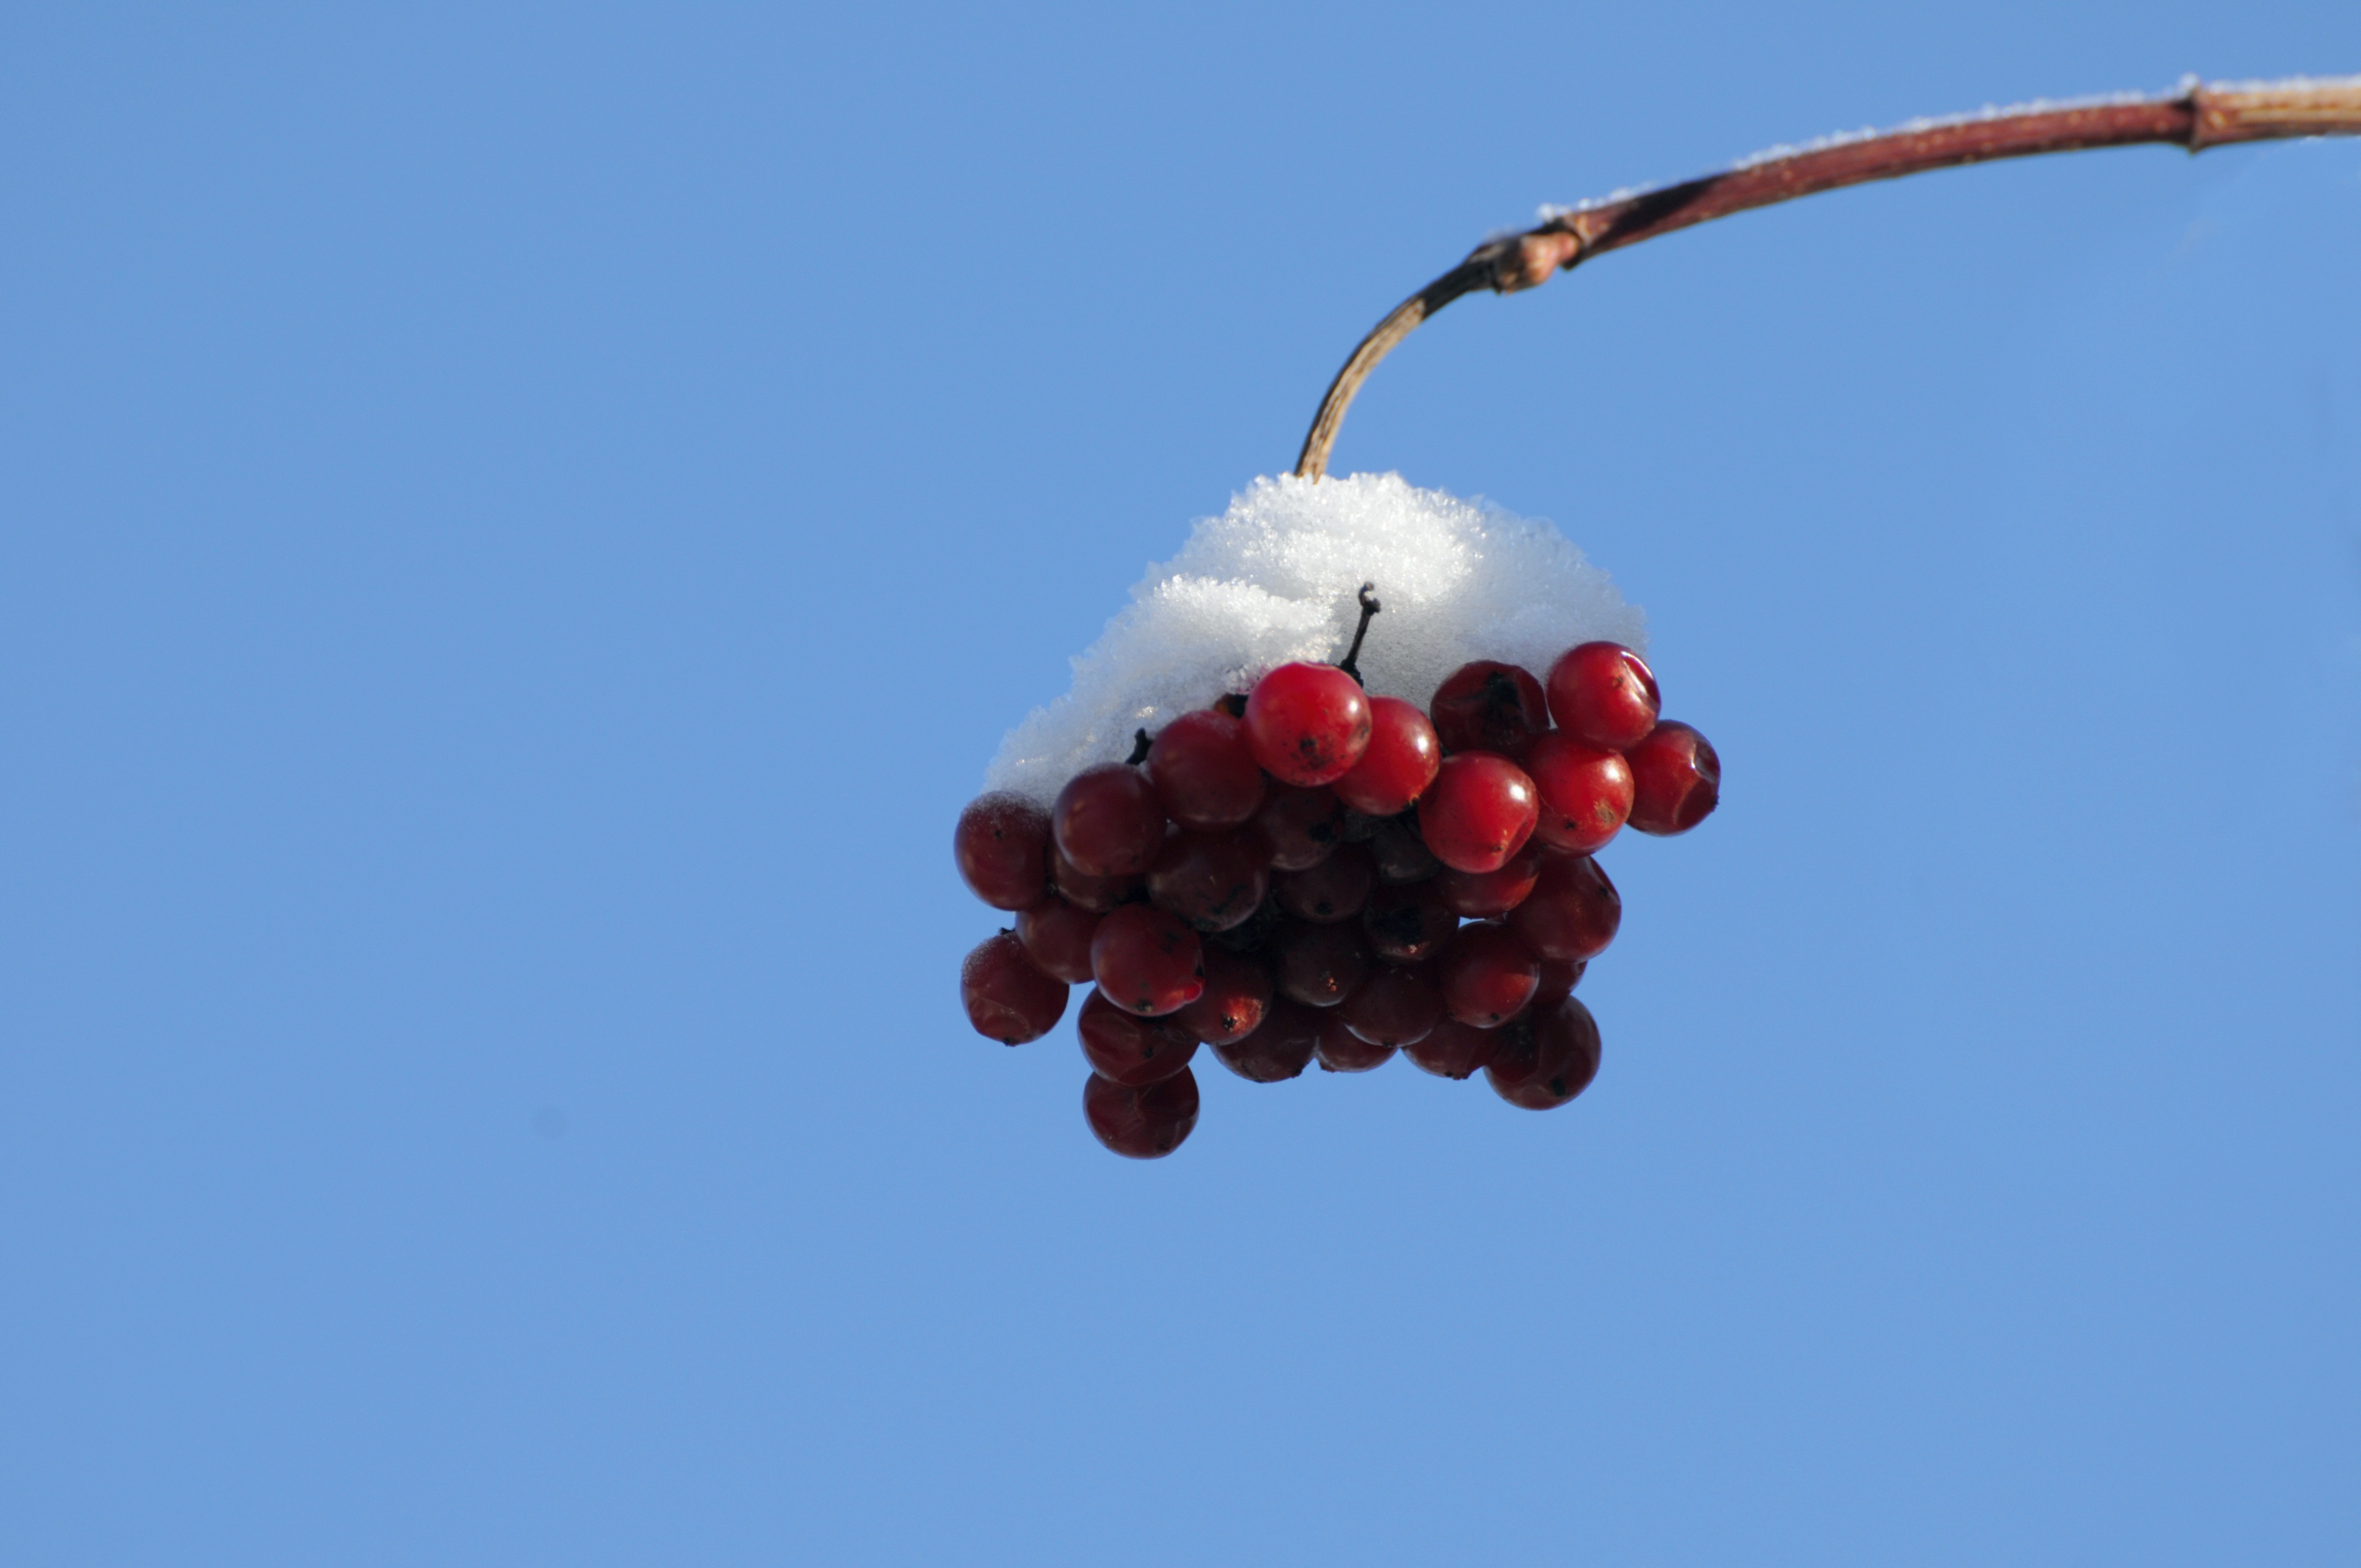
nature, branch, snow, plant, fruit, berry, flower, food, produce, berries, rowan, wintry, macro photography, berry red, flowering plant, blue winter sky, land plant